Inokichi Kubo

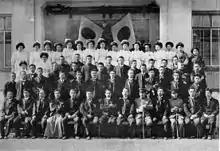
Prof. Kubo (front row, 7th from the left) and his department in 1920

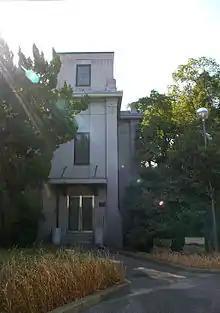
Kubo Museum

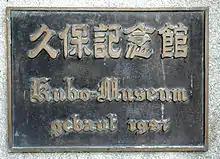
Kubo Museum: doorplate in German

He graduated from in 1900, and went on an overseas study program to Gustav Killian at University of Freiburg in 1903. Four years later he returned to Japan, where he took up the post of professor at Fukuoka Medical School.